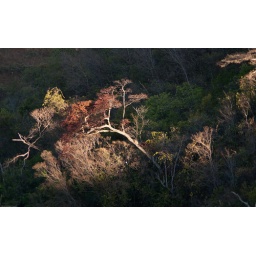
The setting sun shining on that remarkable red tree in the savanna forest below our house.